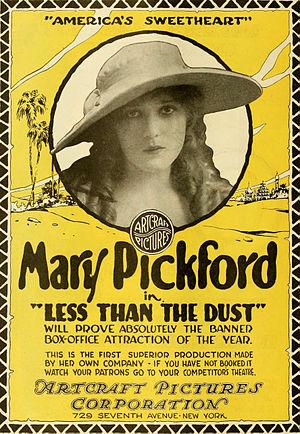
Miss Bengali est un film muet américain de John Emerson, sorti en 1916.